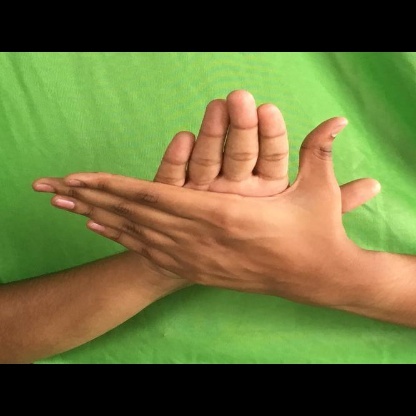
Mudra: Chakra